Workers' Club (Alexander Rodchenko work)

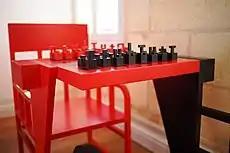
Chess table with chess pieces designed by Alexander Lavrentiev. 2021 reconstruction

Since the middle of the 20th century, when the loss of the Workers' Club became apparent, there have been numerous attempts in various countries – Britain, Spain, the Netherlands, Finland, France, the USSR, and the United States – to fully or partially reconstruct Rodchenko's original set. But despite the undoubted similarity of the reconstructed sets or their individual components to the original, every attempt revealed various discrepancies in terms of proportions, materials, colors and finish.